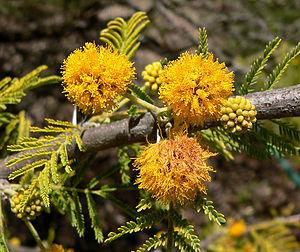
Catamarca est une province du nord-ouest de l'Argentine. Elle est entourée des provinces de Salta au nord, Tucumán et Santiago del Estero à l'est, Córdoba au sud-est, et La Rioja au sud. À l'ouest, elle est contiguë au Chili.
La province de San Luis est une subdivision de l'Argentine située au centre-ouest du pays. Sa capitale est la ville de San Luis.
La province de Formosa est une province de l'Argentine, située au nord-est du pays. Elle est bordée à l'ouest par la province de Salta, au sud par celle de Chaco et à l'est comme au nord par le Paraguay. Sa capitale est Formosa.